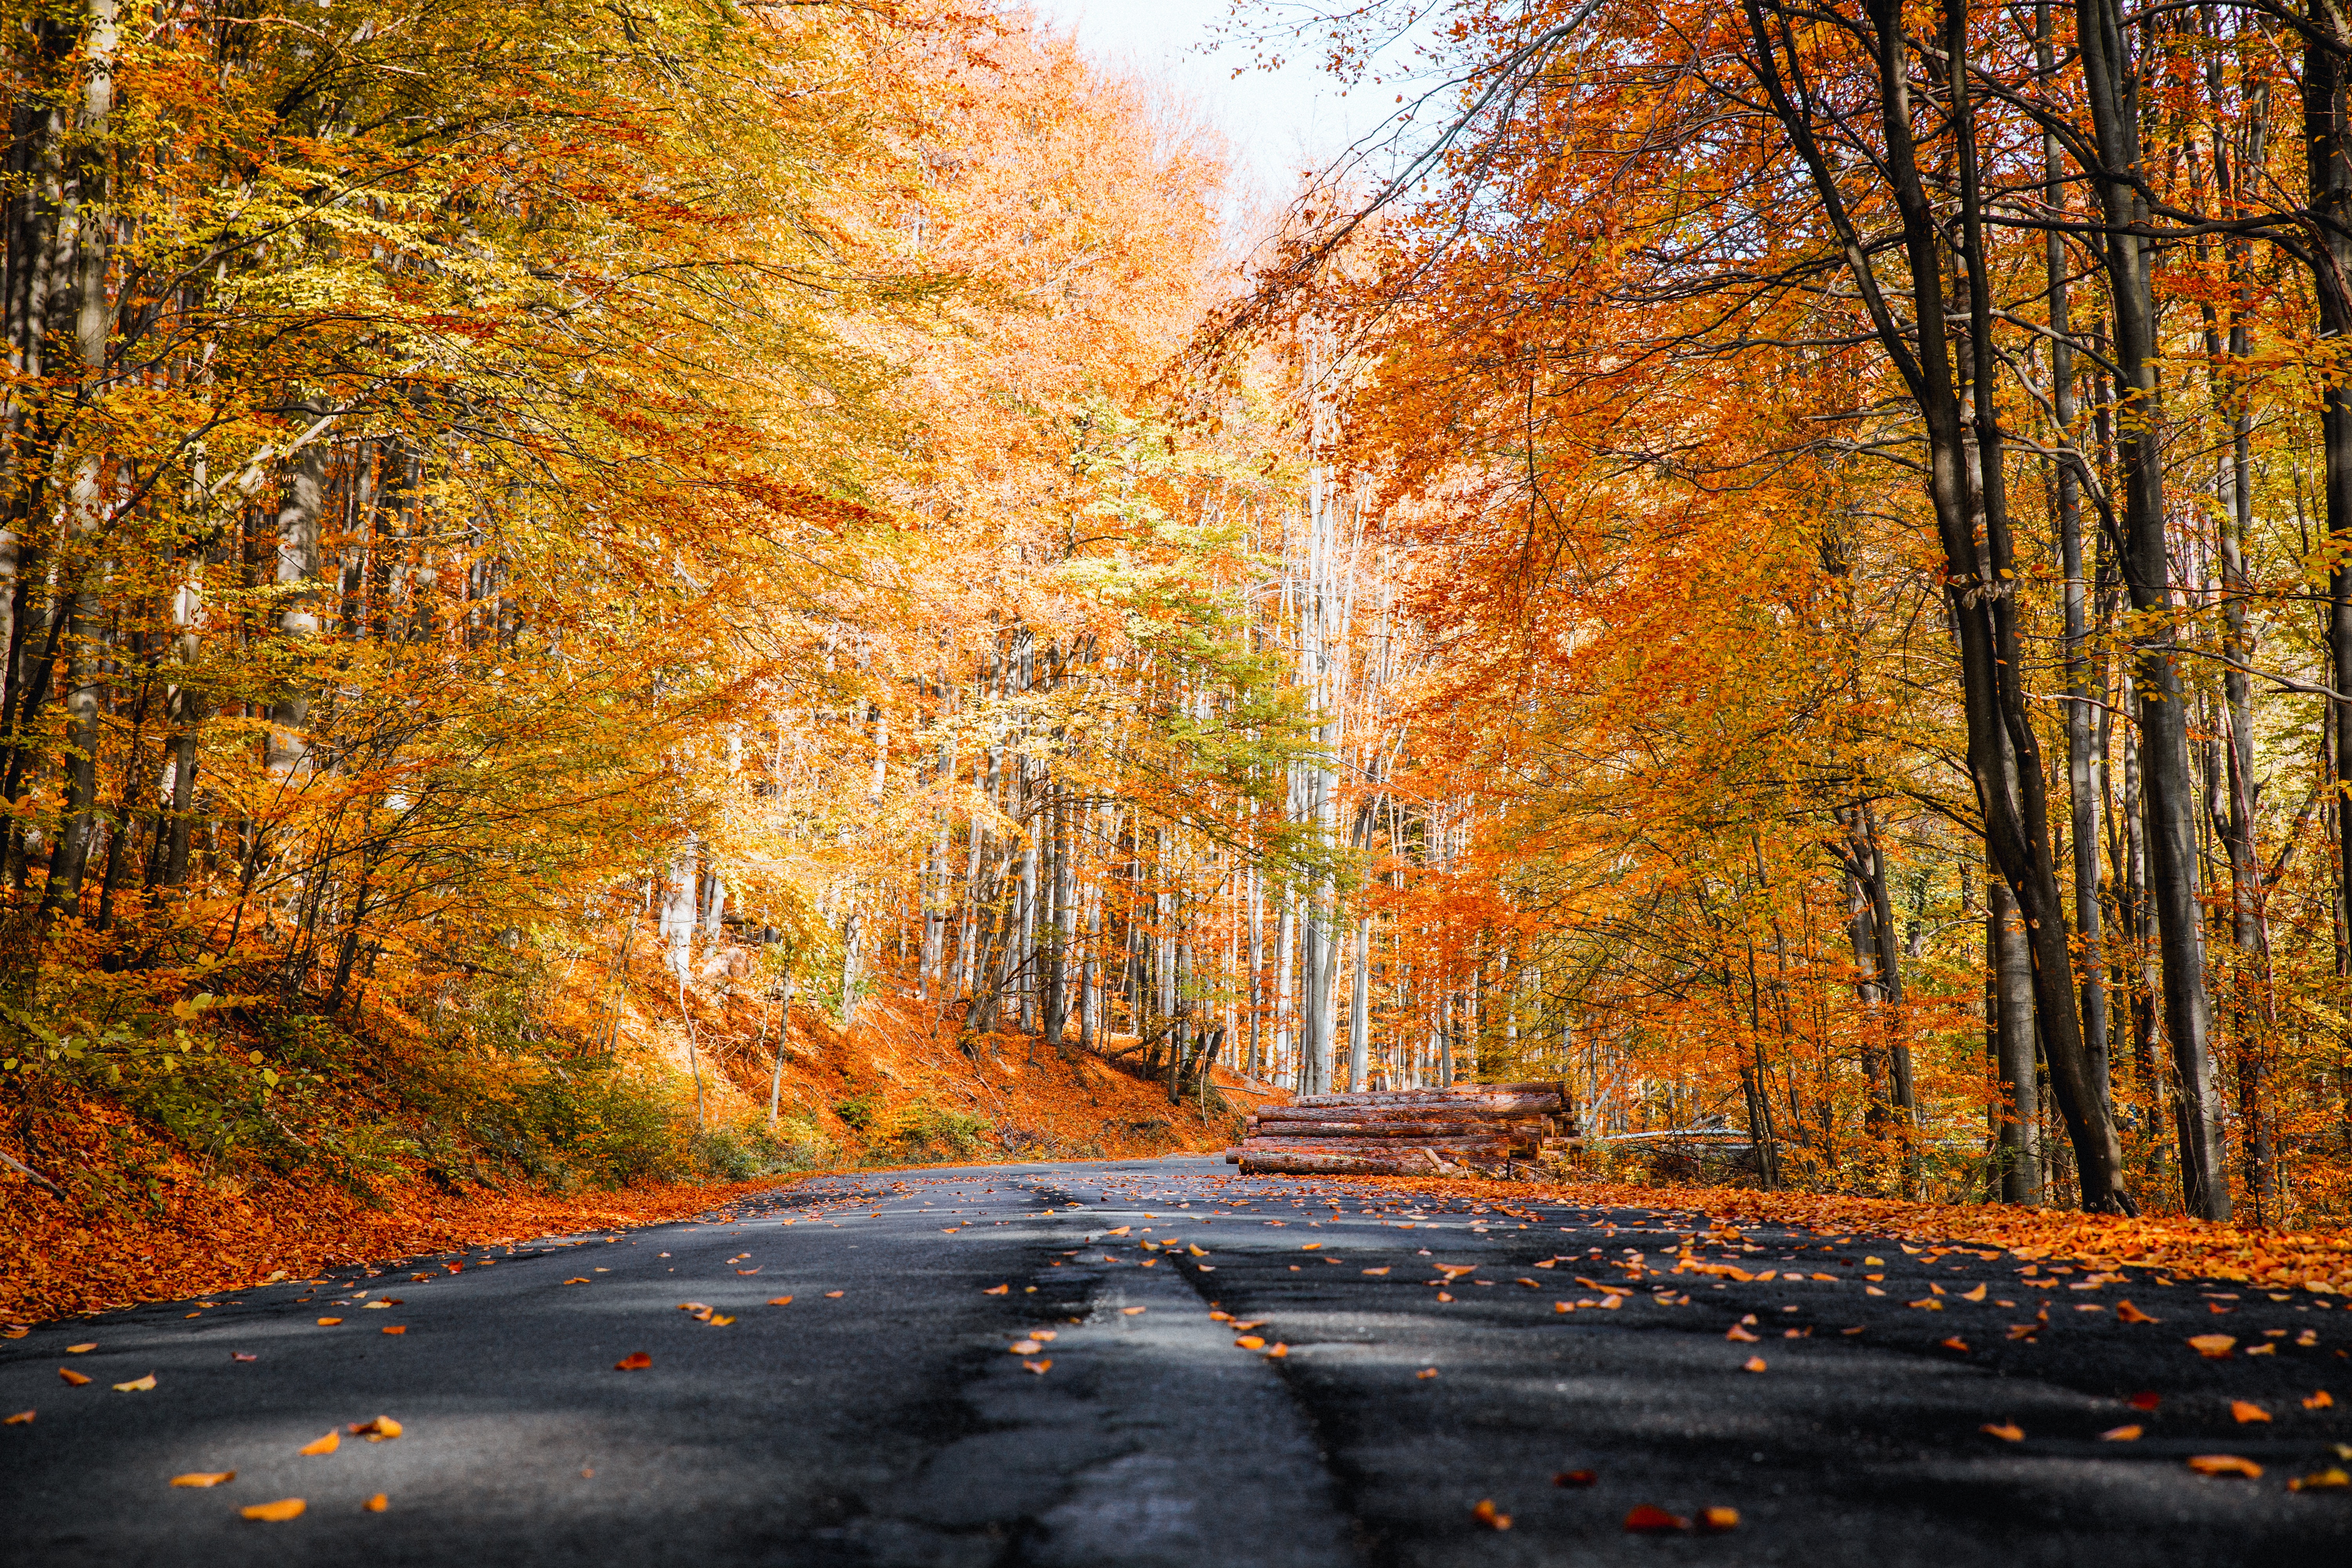
leaf, nature, autumn, path, tree, woodland, deciduous, woody plant, road, forest, sky, sunlight, temperate broadleaf and mixed forest, grove, morning, branch, landscape, evening, biome, state park, plant, computer wallpaper, larch, grass